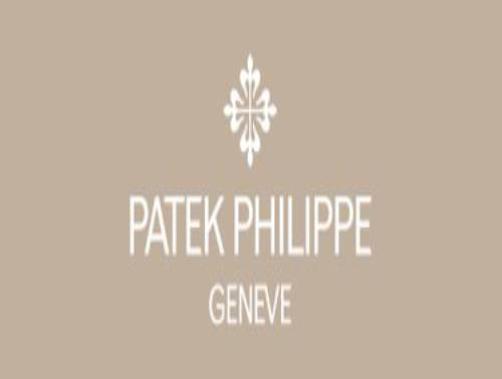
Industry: Clothes